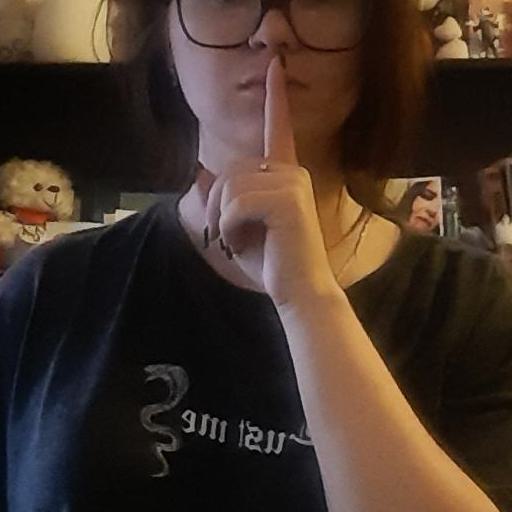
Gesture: mute